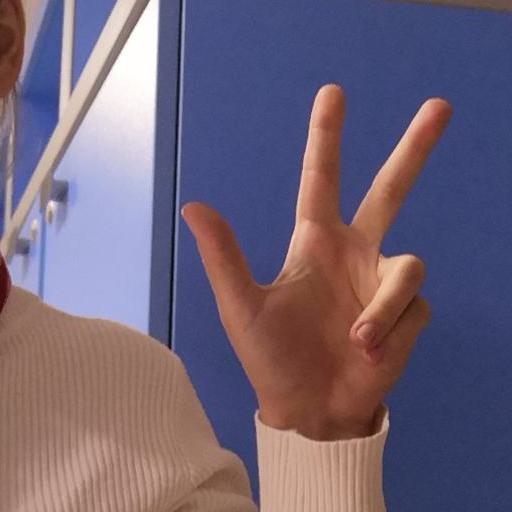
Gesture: three2